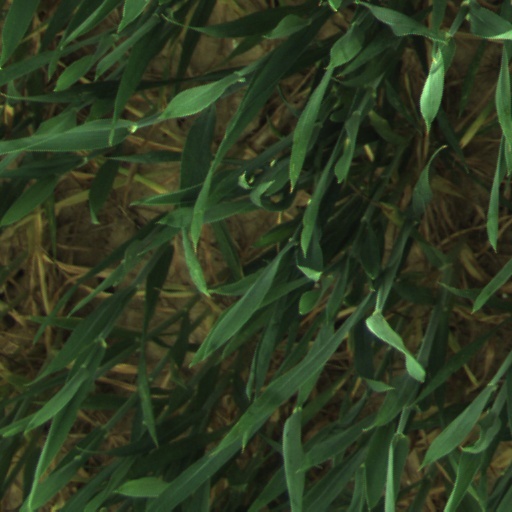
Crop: wheat